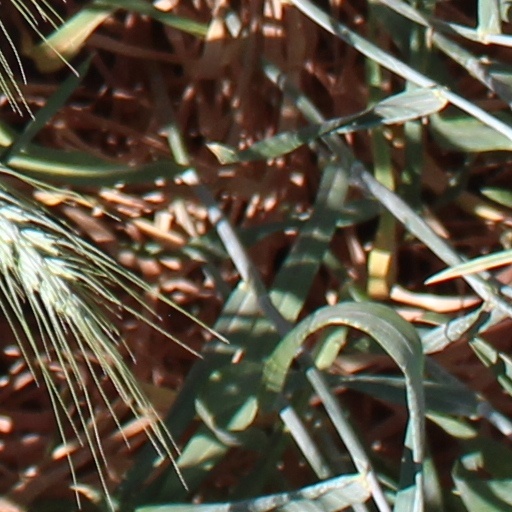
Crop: wheat